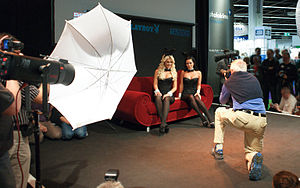
Playmate
Fotooptagelser til Ugens Playmate
"En playmate er en kvindelig fotomodel afbilledet i magasinet Playboy som ""Playmate of the month"". Reportagen med månedens playmate omfatter flere mindre billeder med og uden tøj og et stort midtersidebillede. På bagsiden af midtersidebillede er et skema med oplysninger om modellens fødselsdato, fødselssted, strategiske mål etc.